Wollo Province

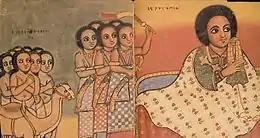
Muslim prisoners before Emperor Yekuno Amlak

Today's Wollo was long the center of Ethiopia (half under Agew/Zagwe and half under the Solomonic leadership). The people of Amhara and Zagwe Provinces (today's Wollo) were the strongest adherents of Christianity and both believed in Israelite Semitic Biblical Ancestry Zagwe claimed lineage from Moses while the Solomonids claimed lineage from Solomon, and the beliefs and customs of the Church from an essential part of tradition and culture to this area. Evidence of Wollo's political importance to Ethiopia in the medieval era was that the region's rulers played a disproportionate role in the politics of the Ethiopian state. In the medieval era, the Tsahife Lam (ጻሕፈ ላም), governor of the Bete Amhara province, was the most senior military officer next to the Emperor. Along with that, the Jantirar of Ambassel (the center of Bete Amhara and lordship of Yekuno Amlak himself prior to his ascension as Emperor of Ethiopia), was tasked with protecting Amba Geshen. Believers contend that the monastic life is the highest stage of Christian life. Devout Christians hope to live their last years as monks or nuns, and many take monastic vows during old age. The Monastic school of Lake Hayq founded in 1248 by Aba Iyesus-Mo'a was the fundamental school to Saints, scholars and Christians. The Monasteries spread along with the Ethiopian Empire and Tekle-Haymanot (1215-1313) was trained at Hayq by Iyasus Mo'a and started the important Monastic community of Debre Asbo in Shewa Amhara Debre Libanos, Abune Hirute Amlak was also trained in this Monastery by Iyasus Mo'a and started the imperative Monastic community of Daga Estifanos in Lake Tsana and Aba Georgis Zegasecha trained and started the Monastic community of Gasecha.